1171

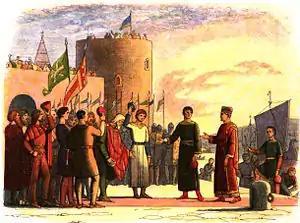
King Henry II arrives at Waterford.

Year 1171 (MCLXXI) was a common year starting on Friday of the Julian calendar.